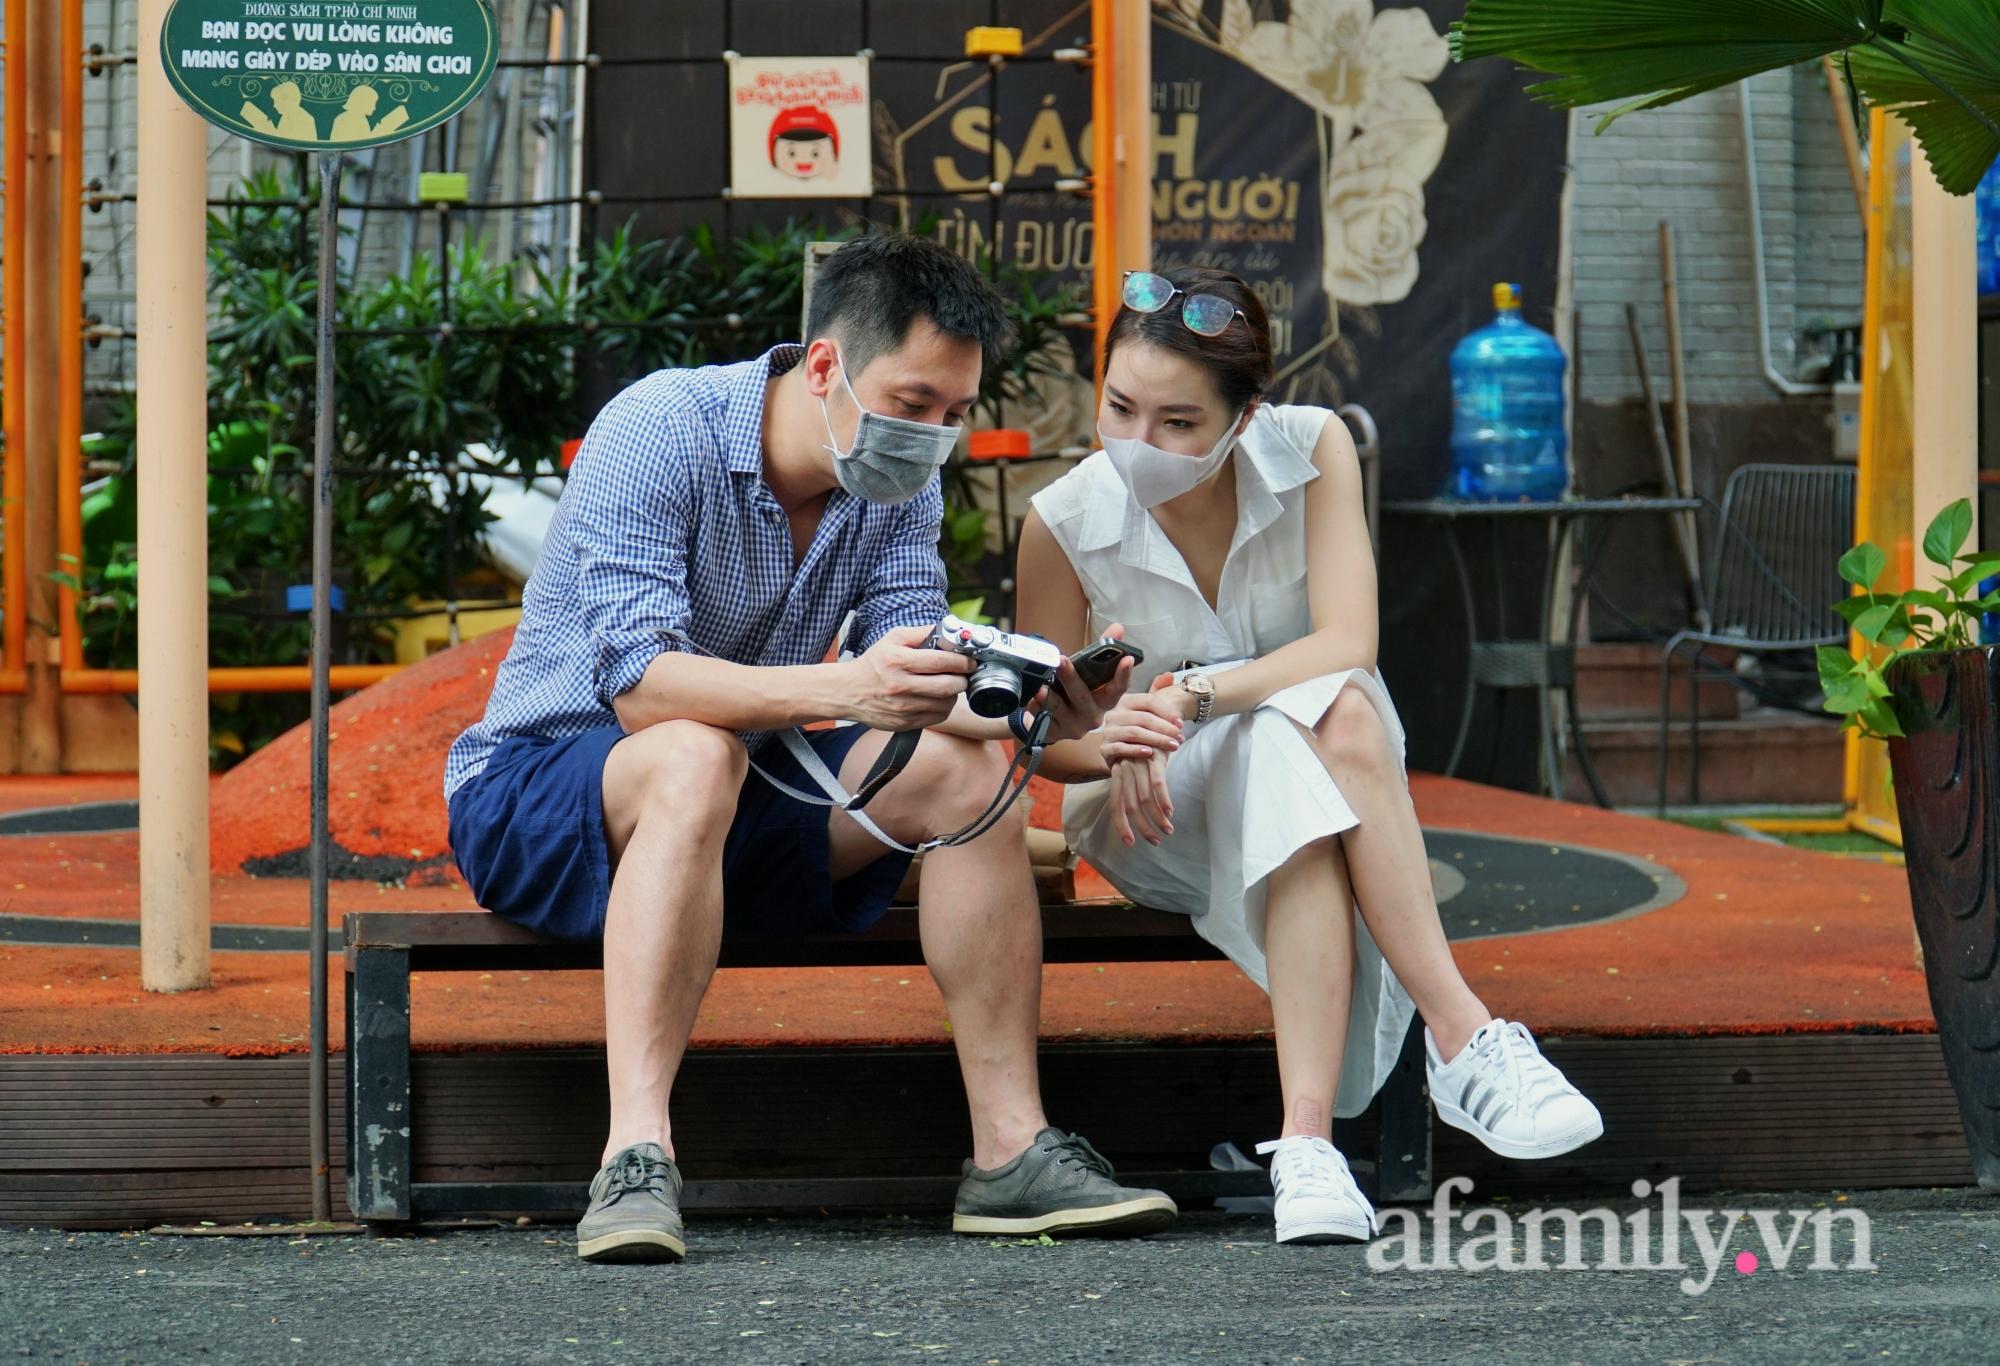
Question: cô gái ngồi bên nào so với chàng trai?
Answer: cô gái ngồi bên trái chàng trai